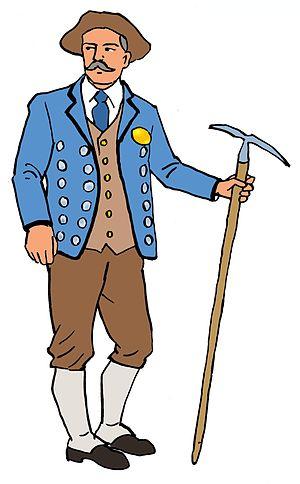
Cauterets est une ville thermale des Hautes-Pyrénées, située à 932 m d'altitude, au pied du massif du Vignemale. Depuis le XIXᵉ siècle, elle a attiré curistes, touristes et ascensionnistes, suscitant la présence de nombreux porteurs et guides de montagne.